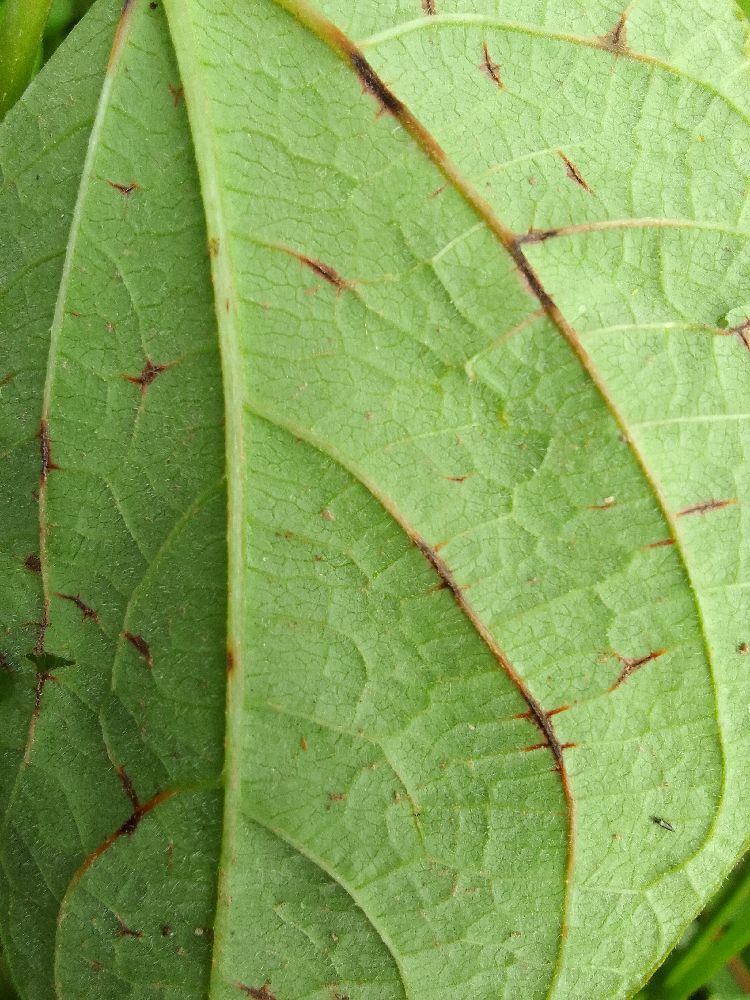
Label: anthracnose